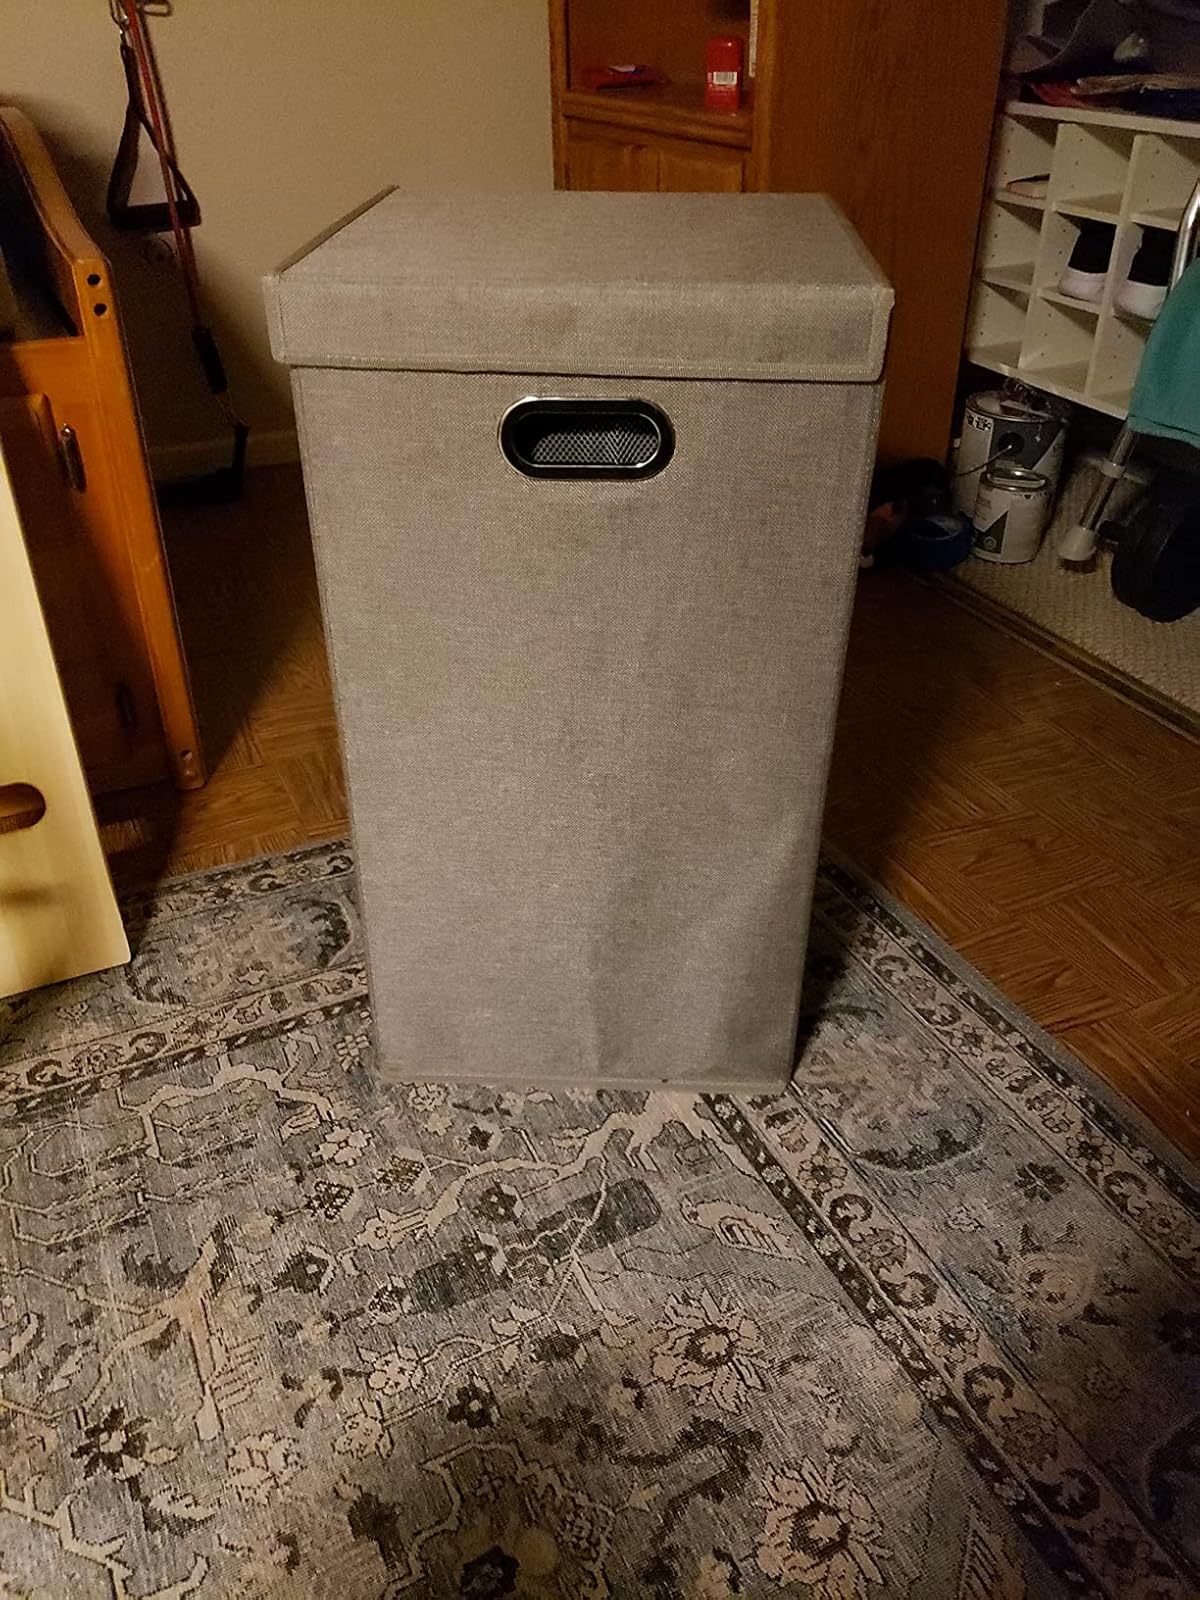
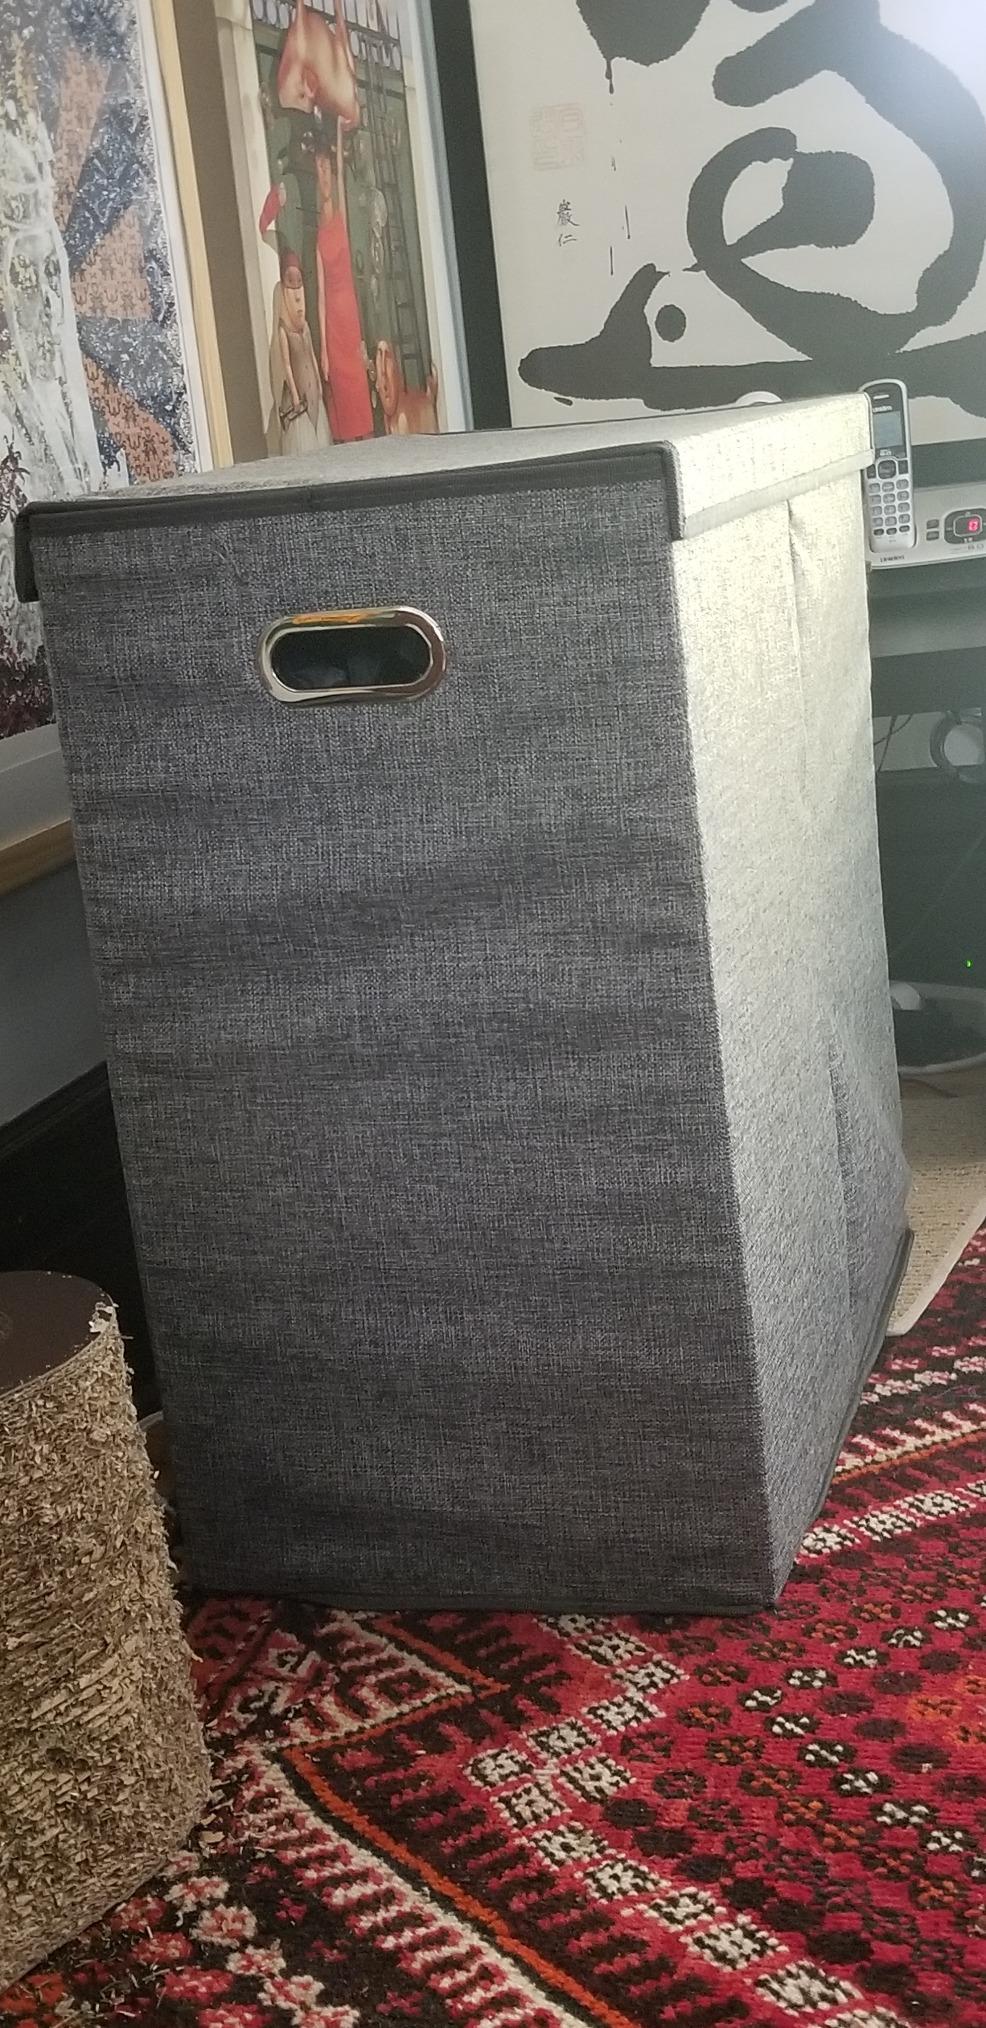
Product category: items_hamper
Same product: no